Campana reliefs

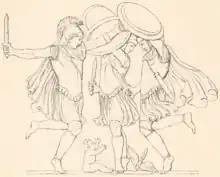
Sketch of a relief with the Curetes dancing around baby Zeus in Roscher's "Ausführliches Lexikon der griechischen und römischen Mythologie"

Nearly all Campana reliefs are from Central Italy, especially Latium. The largest and most important workshops seem to have been in Latium, especially in the neighbourhood of the city of Rome. Outside Latium the tiles are found mostly in Campania and in the former Etruscan sphere. At the end of the 1990s Marion Rauch compiled the reliefs with Dionysiac-Bacchic themes and was able to confirm this range for the motifs she was investigating. Nile scenes are found only in Latium. No pieces have been found in the Greek areas of southern Italy or in Sicily. An example from the Akademisches Kunstmuseum in Bonn, showing a Nike killing a bull was allegedly found in Agia Triada in Greece. Some stuccoed examples derive from the western part of the Roman empire, the ancient regions of Hispania and Gaul (modern Spain and France).